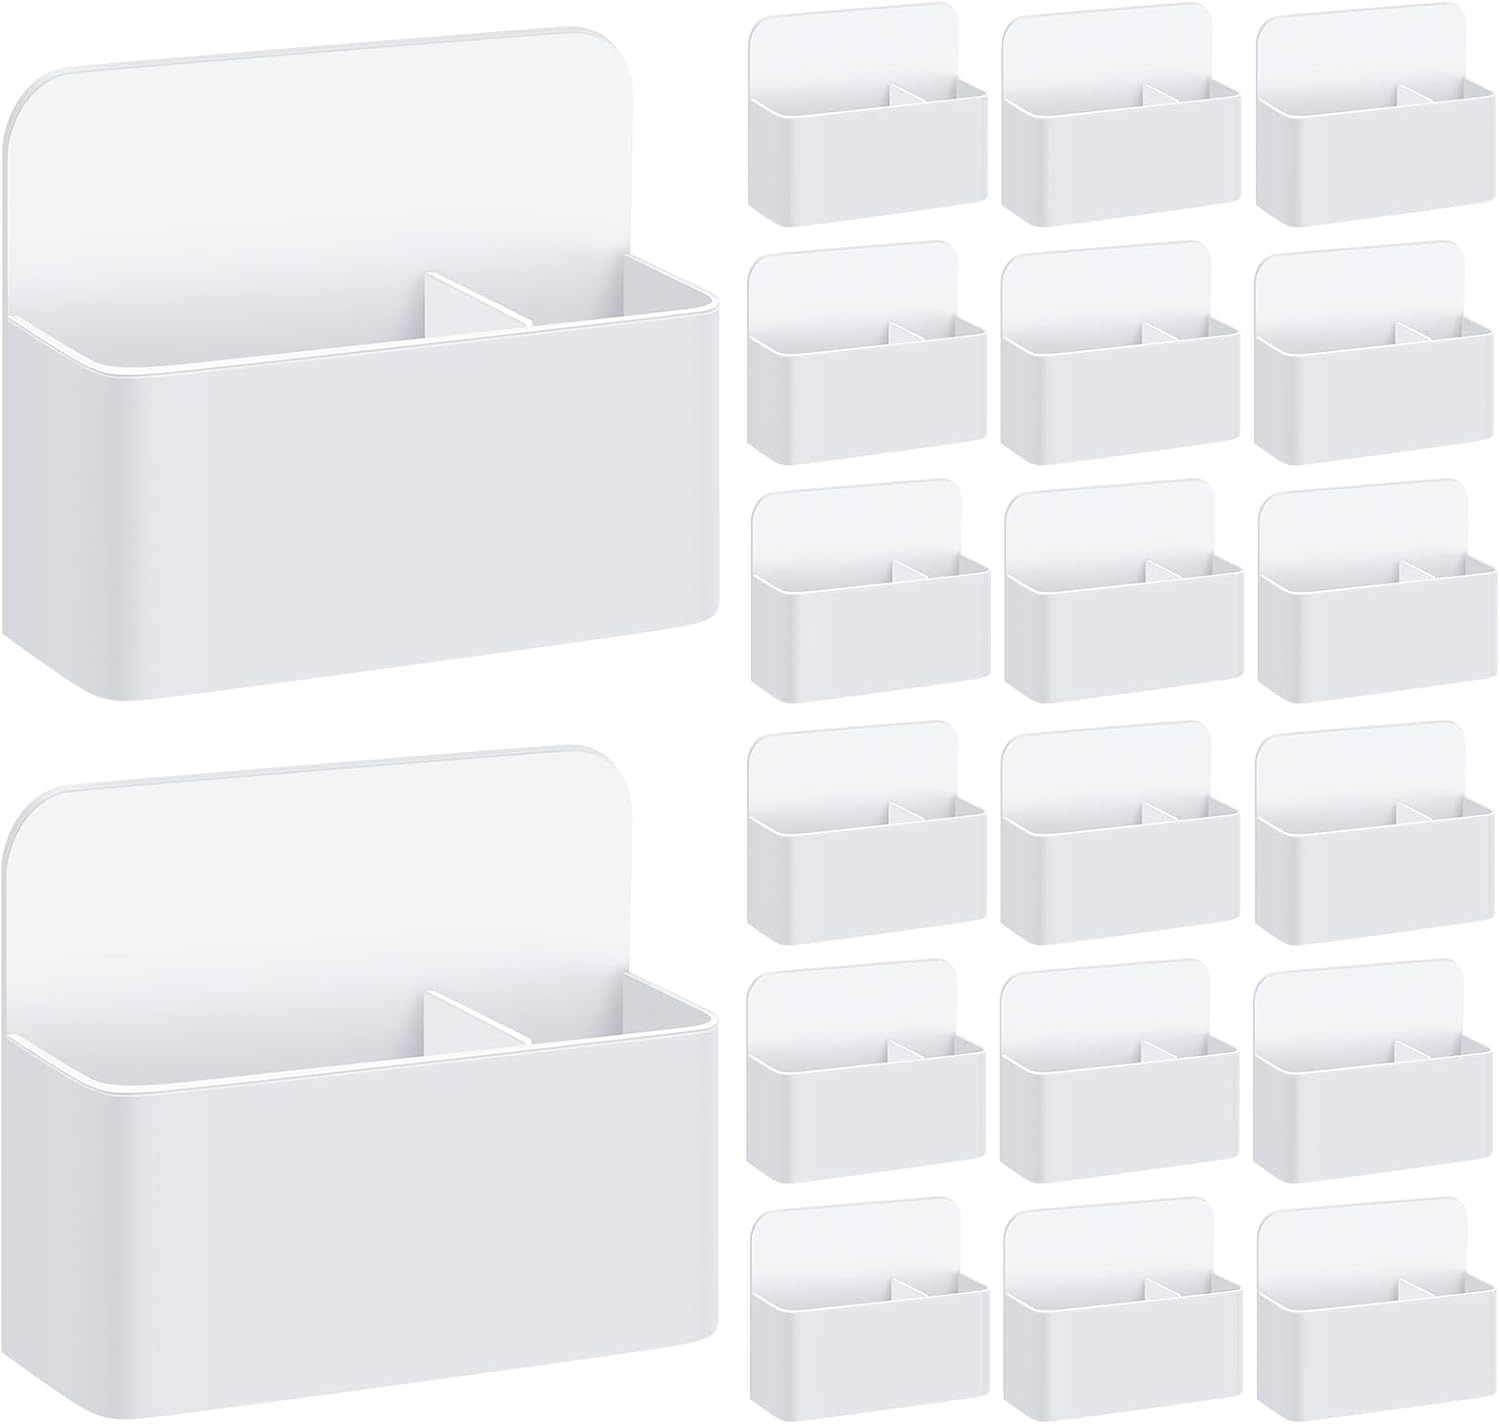
20 Pack Magnetic Dry Erase Marker Holder Bulk Whiteboard Magnetic Marker Holder Pen Pencil Organizer for Classroom Whiteboard Refrigerator Locker Storage (White)
Brand: Colarr
Overview Specific Uses For Product : Stationery Material : Acrylonitrile Butadiene Styrene, Res Special Feature : Adjustable Color : White Brand : Colarr Finish Type : Abs,Metal Product Dimensions : 1.57"D x 4.92"W x 1.57"H Unit Count : 1.0 Count Number of Items : 20 Item Weight 2.4 Kilograms : Number of Compartments 2 : Item Weight 2.4 Kilograms : Number of Compartments 2 About this item Satisfy Your Needs: your package contains 20 pieces magnetic marker holder, each measuring approx. 4.92 x 3.93 x 1.57 inches/ 12.5 x 10 x 4 cm, available in white, sufficient quantity and generous colors can meet your different demands Use with Confidence: dry erase marker holder is made of quality ABS resin material with magnet, reliable and stable, has no strange smell, not easy to fade or deform, can be applied for a long time with confidence Magnetic Back Design: each magnetic locker organizer adopts magnet design at the back, making it easy to attach to some metal surfaces without falling or sliding, convenient and practical Removable Compartment Divider: the compartment divider inside the magnetic cup can be removed, you can adjust it to divide the internal space or remove it directly to meet other needs, thus improving the practicality of the pen holder Widely Applicable: board marker holders are suitable for storing markers, pencils, pens, notes and other office supplies, they can be applied in offices and schools; In addition, they can be attached to most metal or magnetic surfaces, such as refrigerators, metal cabinets, whiteboards, etc., which can help you to store items, save space, and keep neat
Category: Office Supplies > Filing & Organization > Desk Organizers > Pen Holders